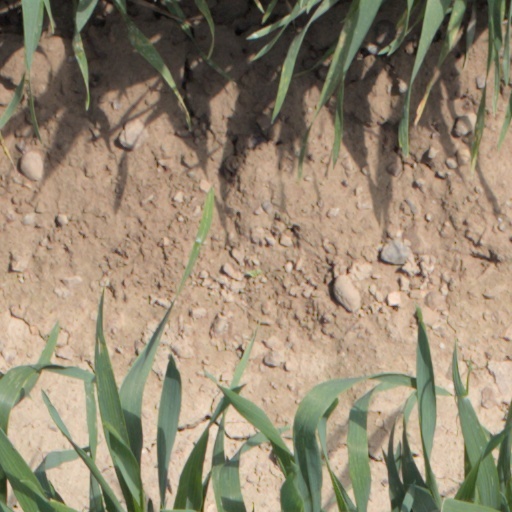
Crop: wheat